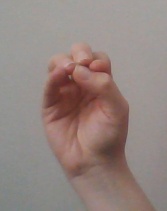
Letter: ha